Apart Together

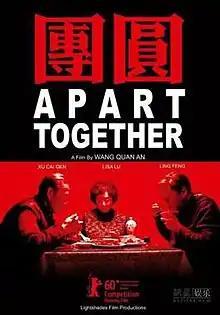
Film poster

Apart Together is a 2010 Chinese drama film directed by Wang Quan'an. It was nominated for the Golden Bear at the 60th Berlin International Film Festival and won the Best Screenplay award.